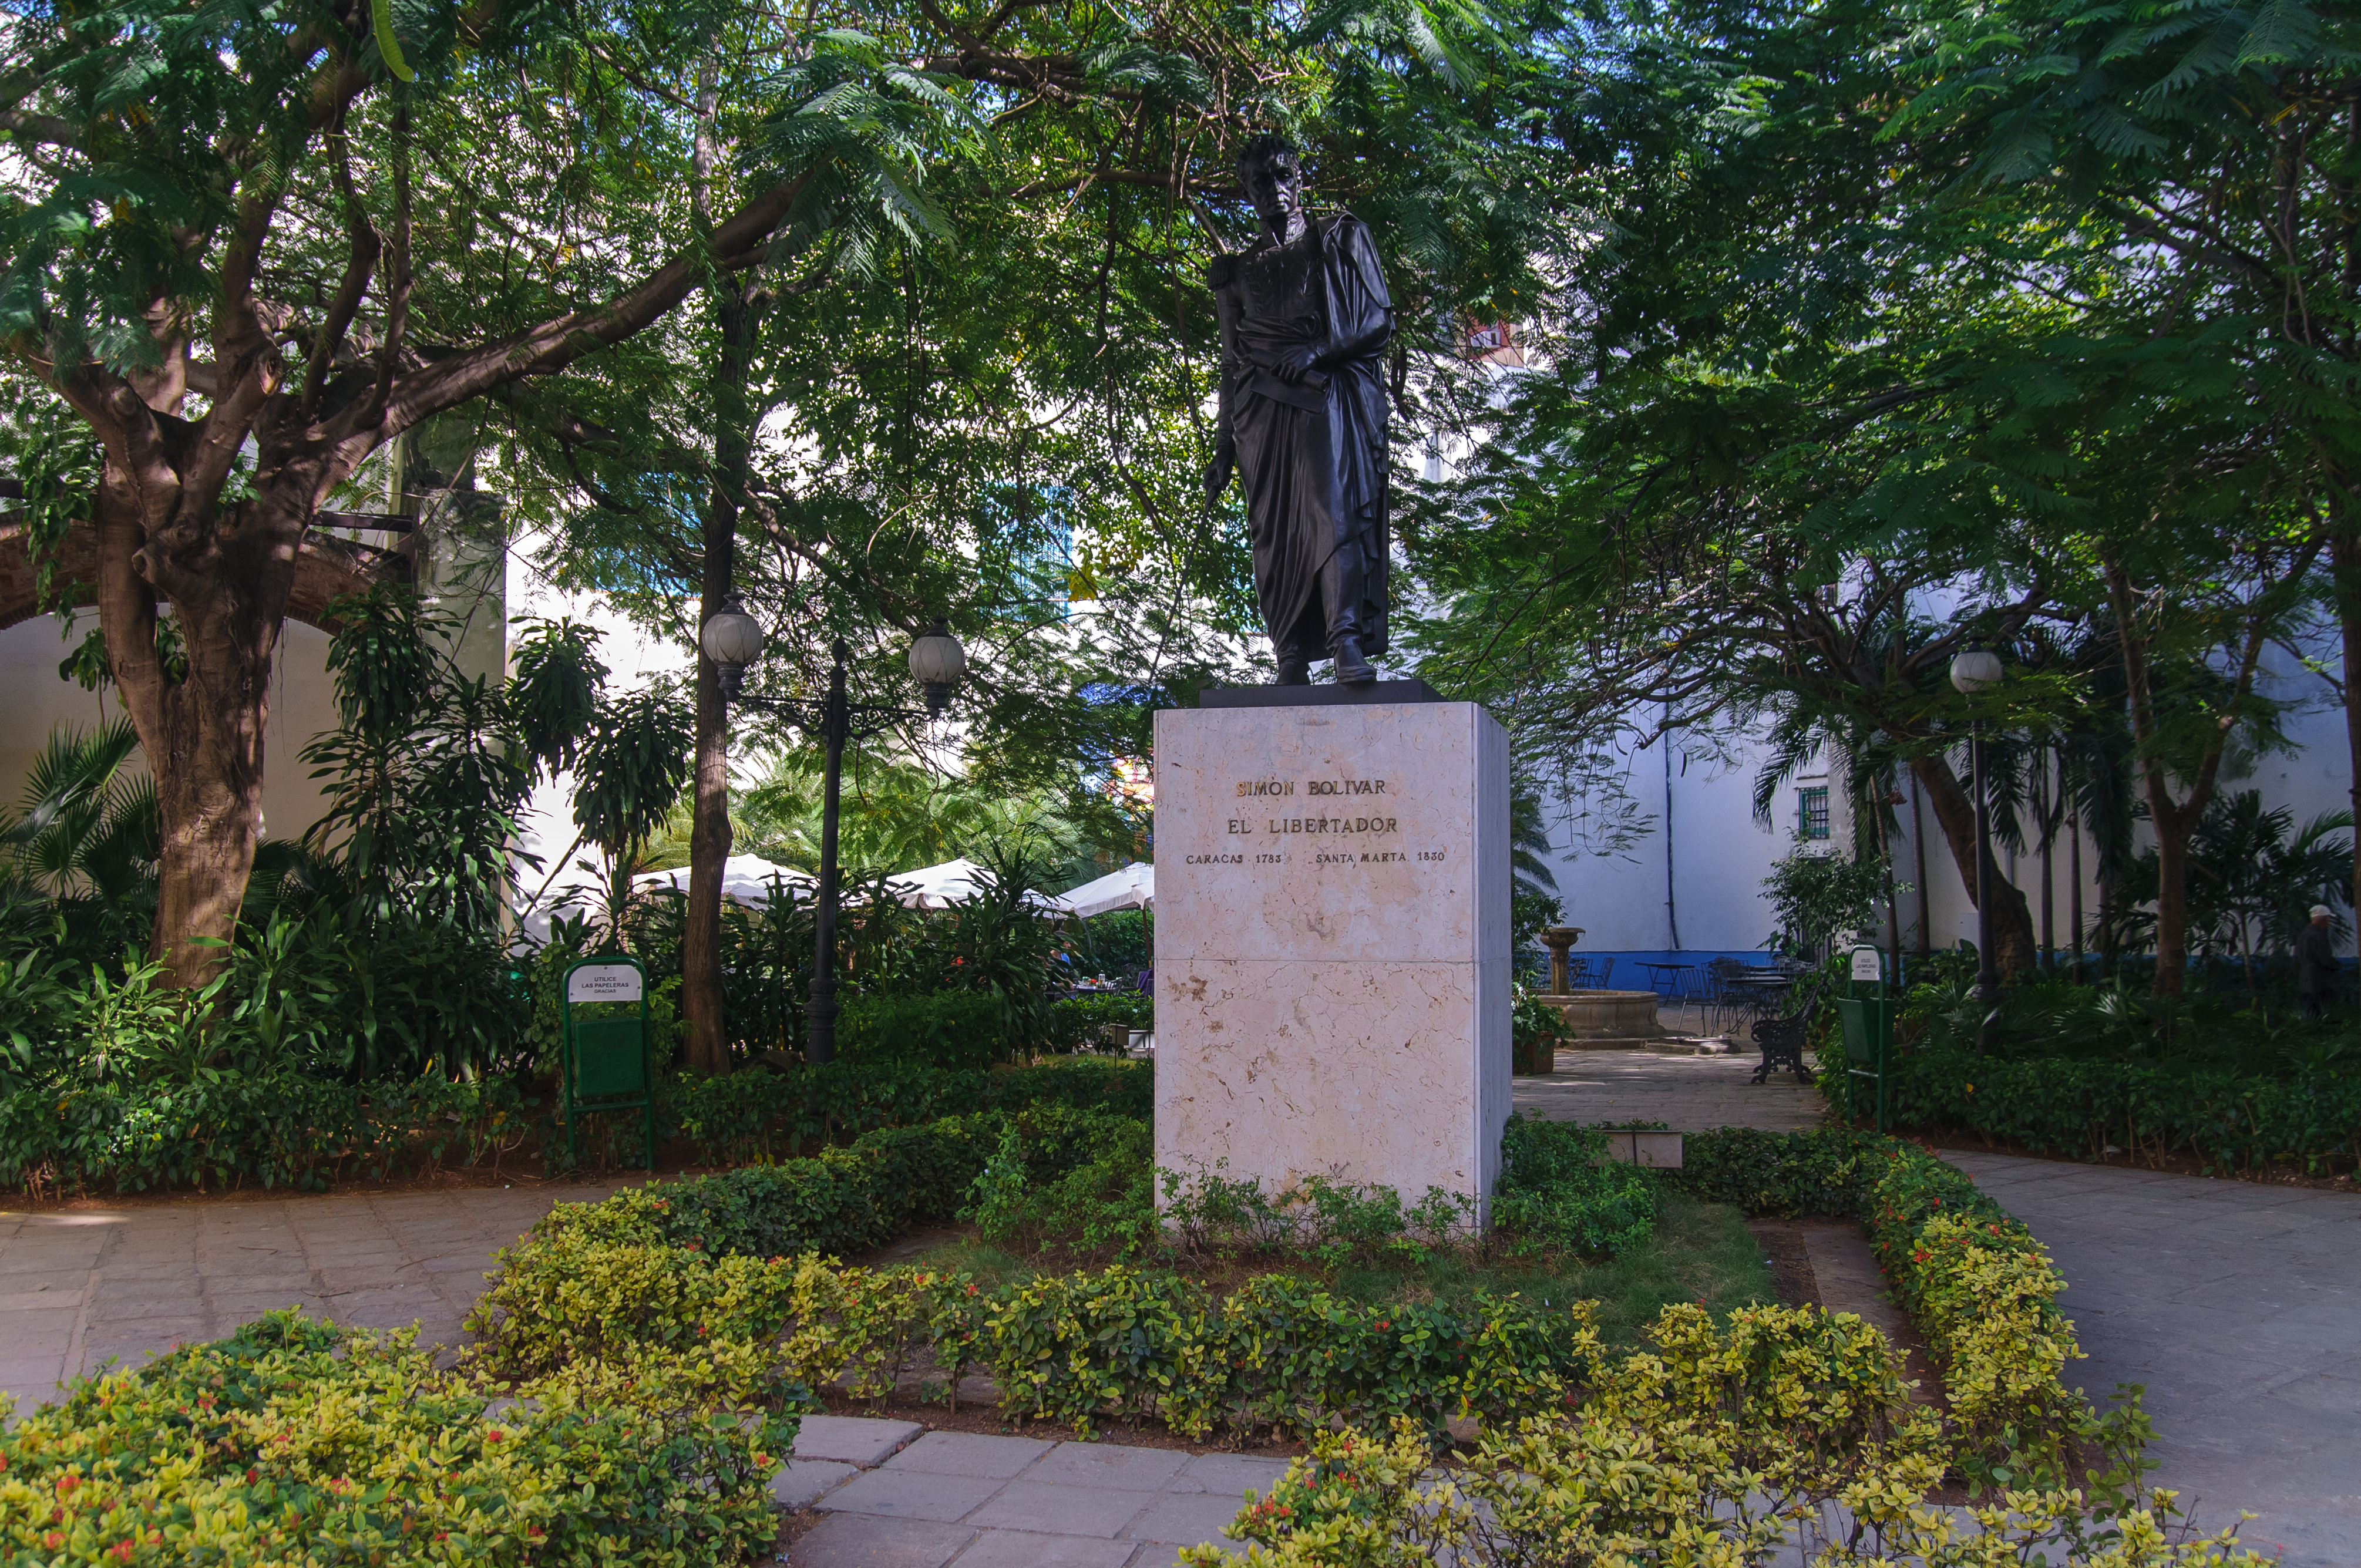
monument, cuba, memorial, estate, d300, lahabana